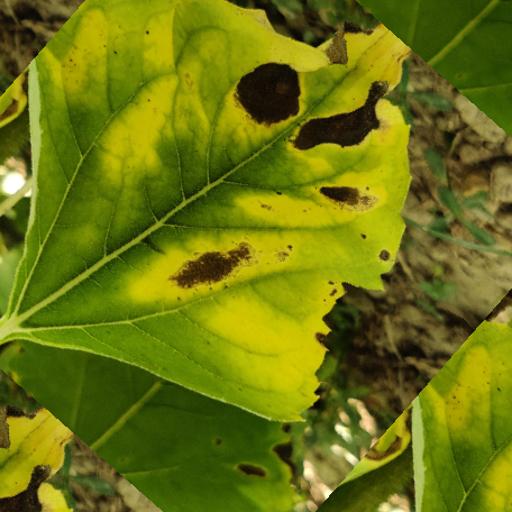
Label: Downy_mildew